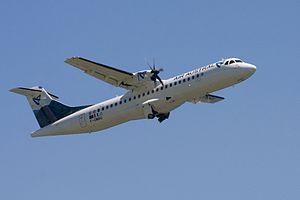
Air Austral est une compagnie aérienne française surtout active dans le sud-ouest de l'océan Indien, qu'elle dessert à partir de l'aéroport de La Réunion Gillot Roland-Garros, un aéroport international situé sur le territoire communal de Sainte-Marie, à proximité de Saint-Denis de La Réunion.